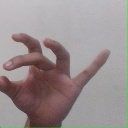
अक्षर: ओ